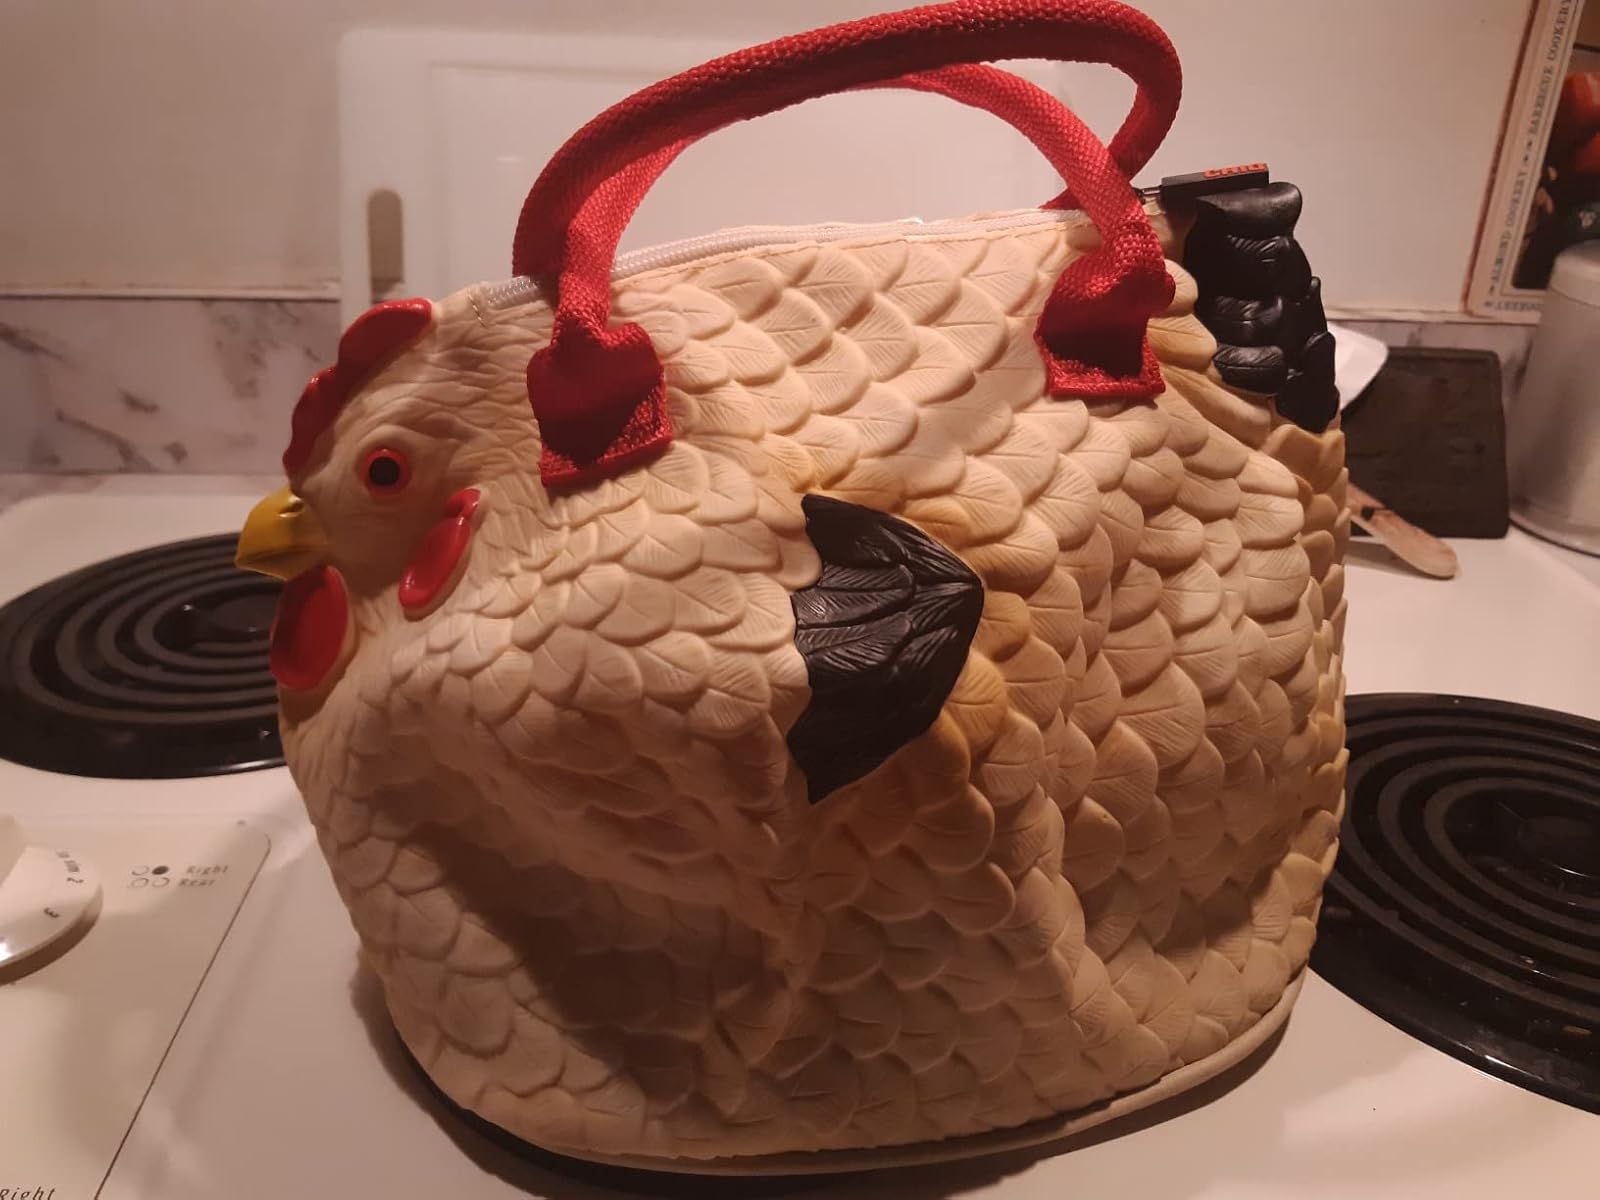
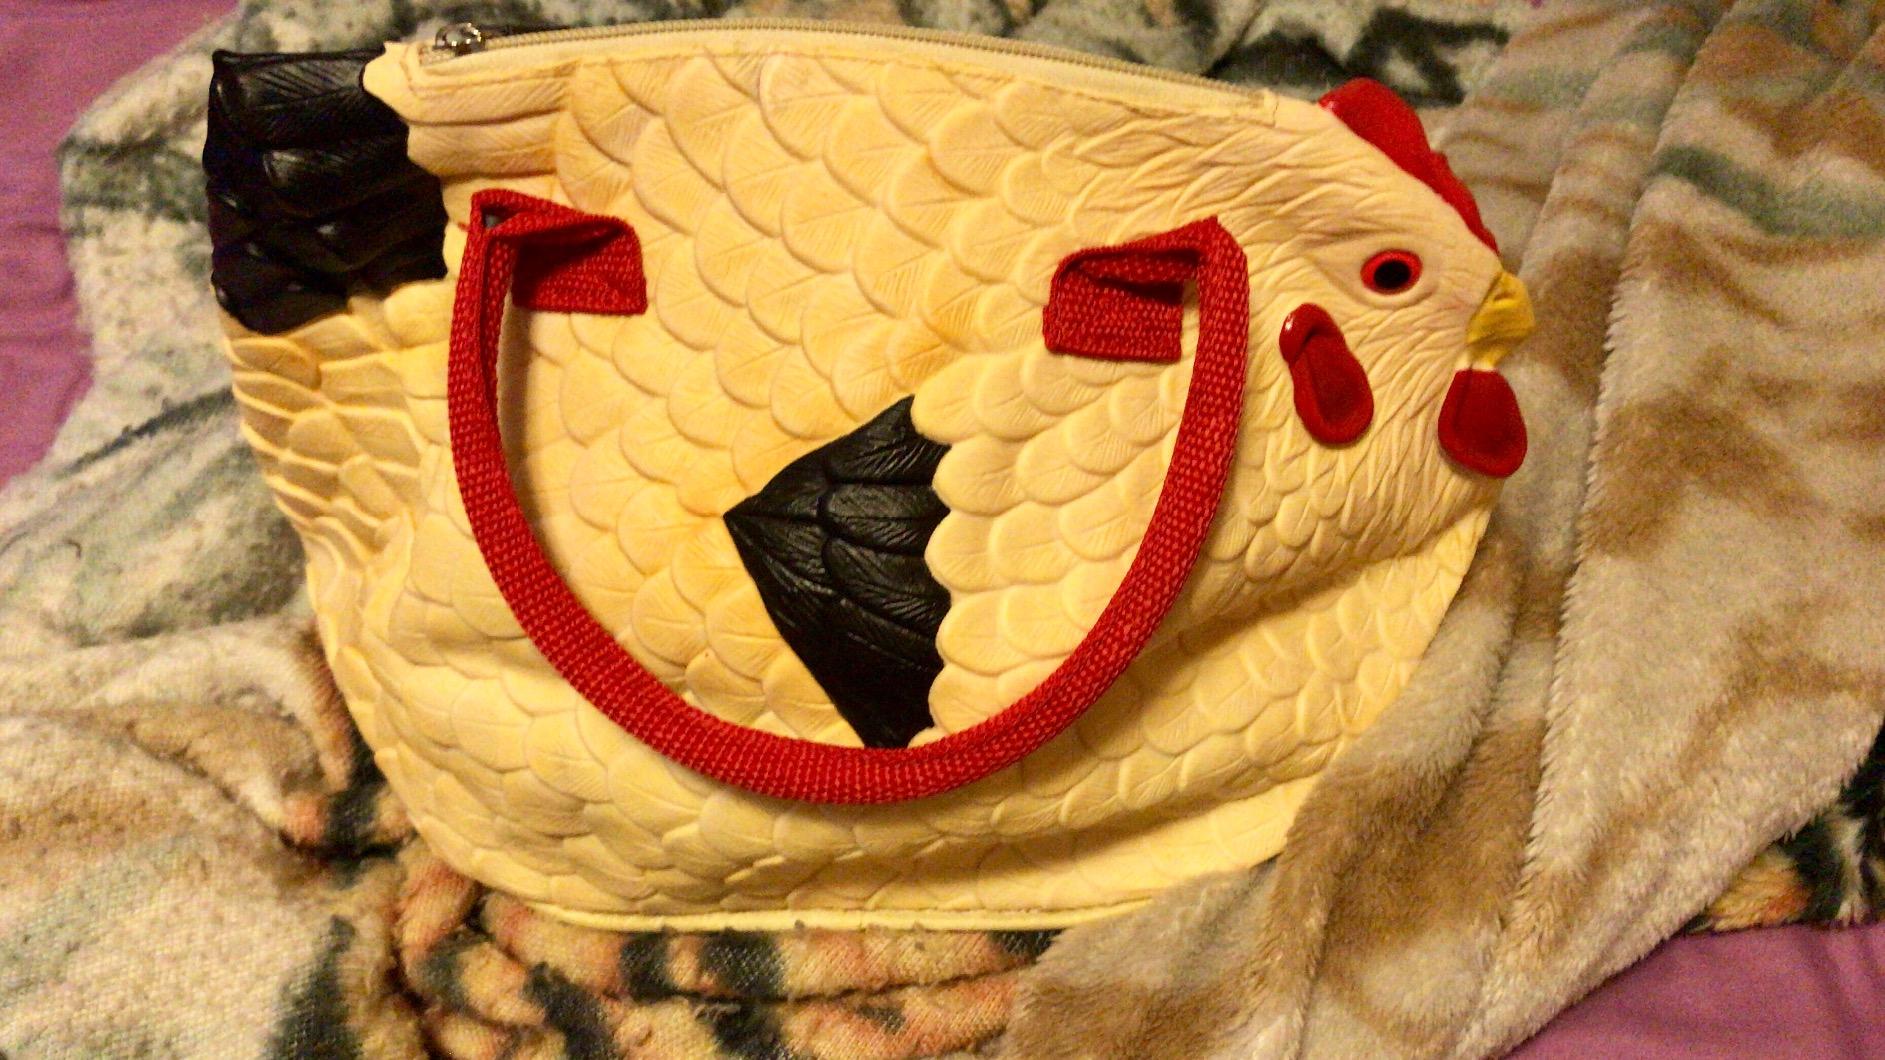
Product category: accessories_handbag
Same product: yes